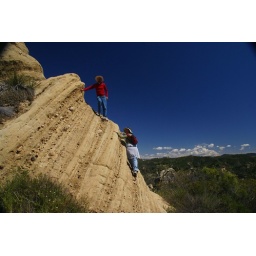
Red rock conglomerate is so inviting to climb on such a perfect day in red rock canyon